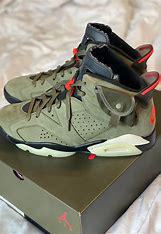
Brand: Nike
Model: Air Jordan 6